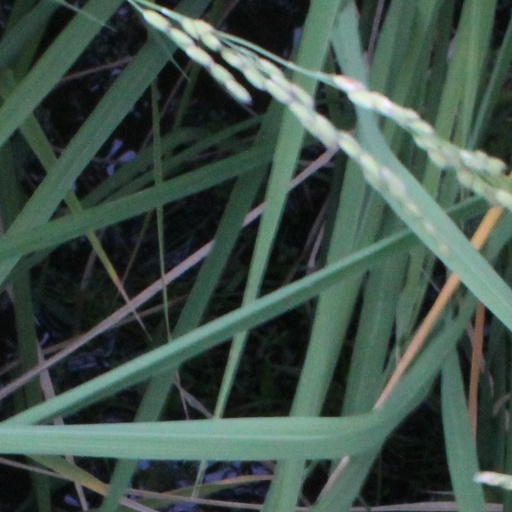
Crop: rice